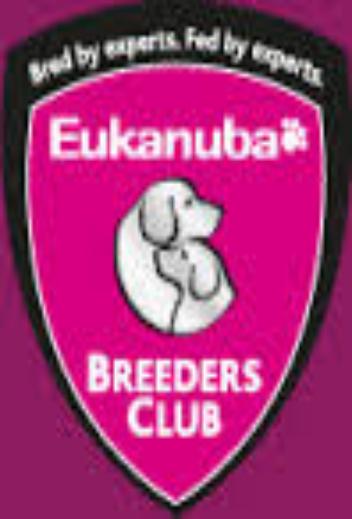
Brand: Eukanuba
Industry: Food